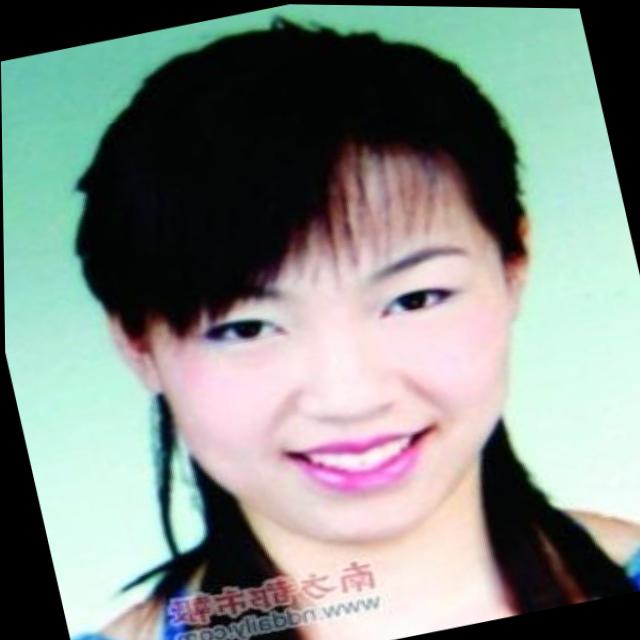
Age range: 21-44